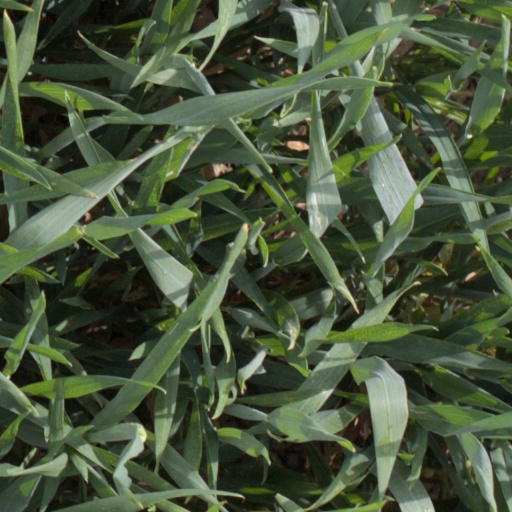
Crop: wheat